Isaac Titsingh

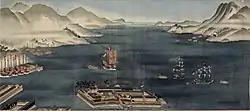
Dejima and Nagasaki Bay, circa 1820. Two Dutch ships and numerous Chinese trading junks are depicted.

Titsingh was the commercial opperhoofd, or chief factor, in Japan from 1779 to 1780, from 1781 to 1783, and again in 1784. The singular importance of the head of the VOC in Japan during this period was enhanced by the Japanese policy of Sakoku, the self-imposed isolation of Japan that lasted from 1633 to 1853. Because of religious proselytizing by Europeans during the 16th century, the Tokugawa shogunate introduced a policy in the early 17th century that no European or Japanese could enter or leave the Japanese archipelago on penalty of death. The sole exception to this "closed door" was the VOC "factory" (trading post) on the island of Dejima in Nagasaki Bay, on the southern Japanese island of Kyūshū. During this period of seclusion, Titsingh is believed to have been the first Freemason in Japan.